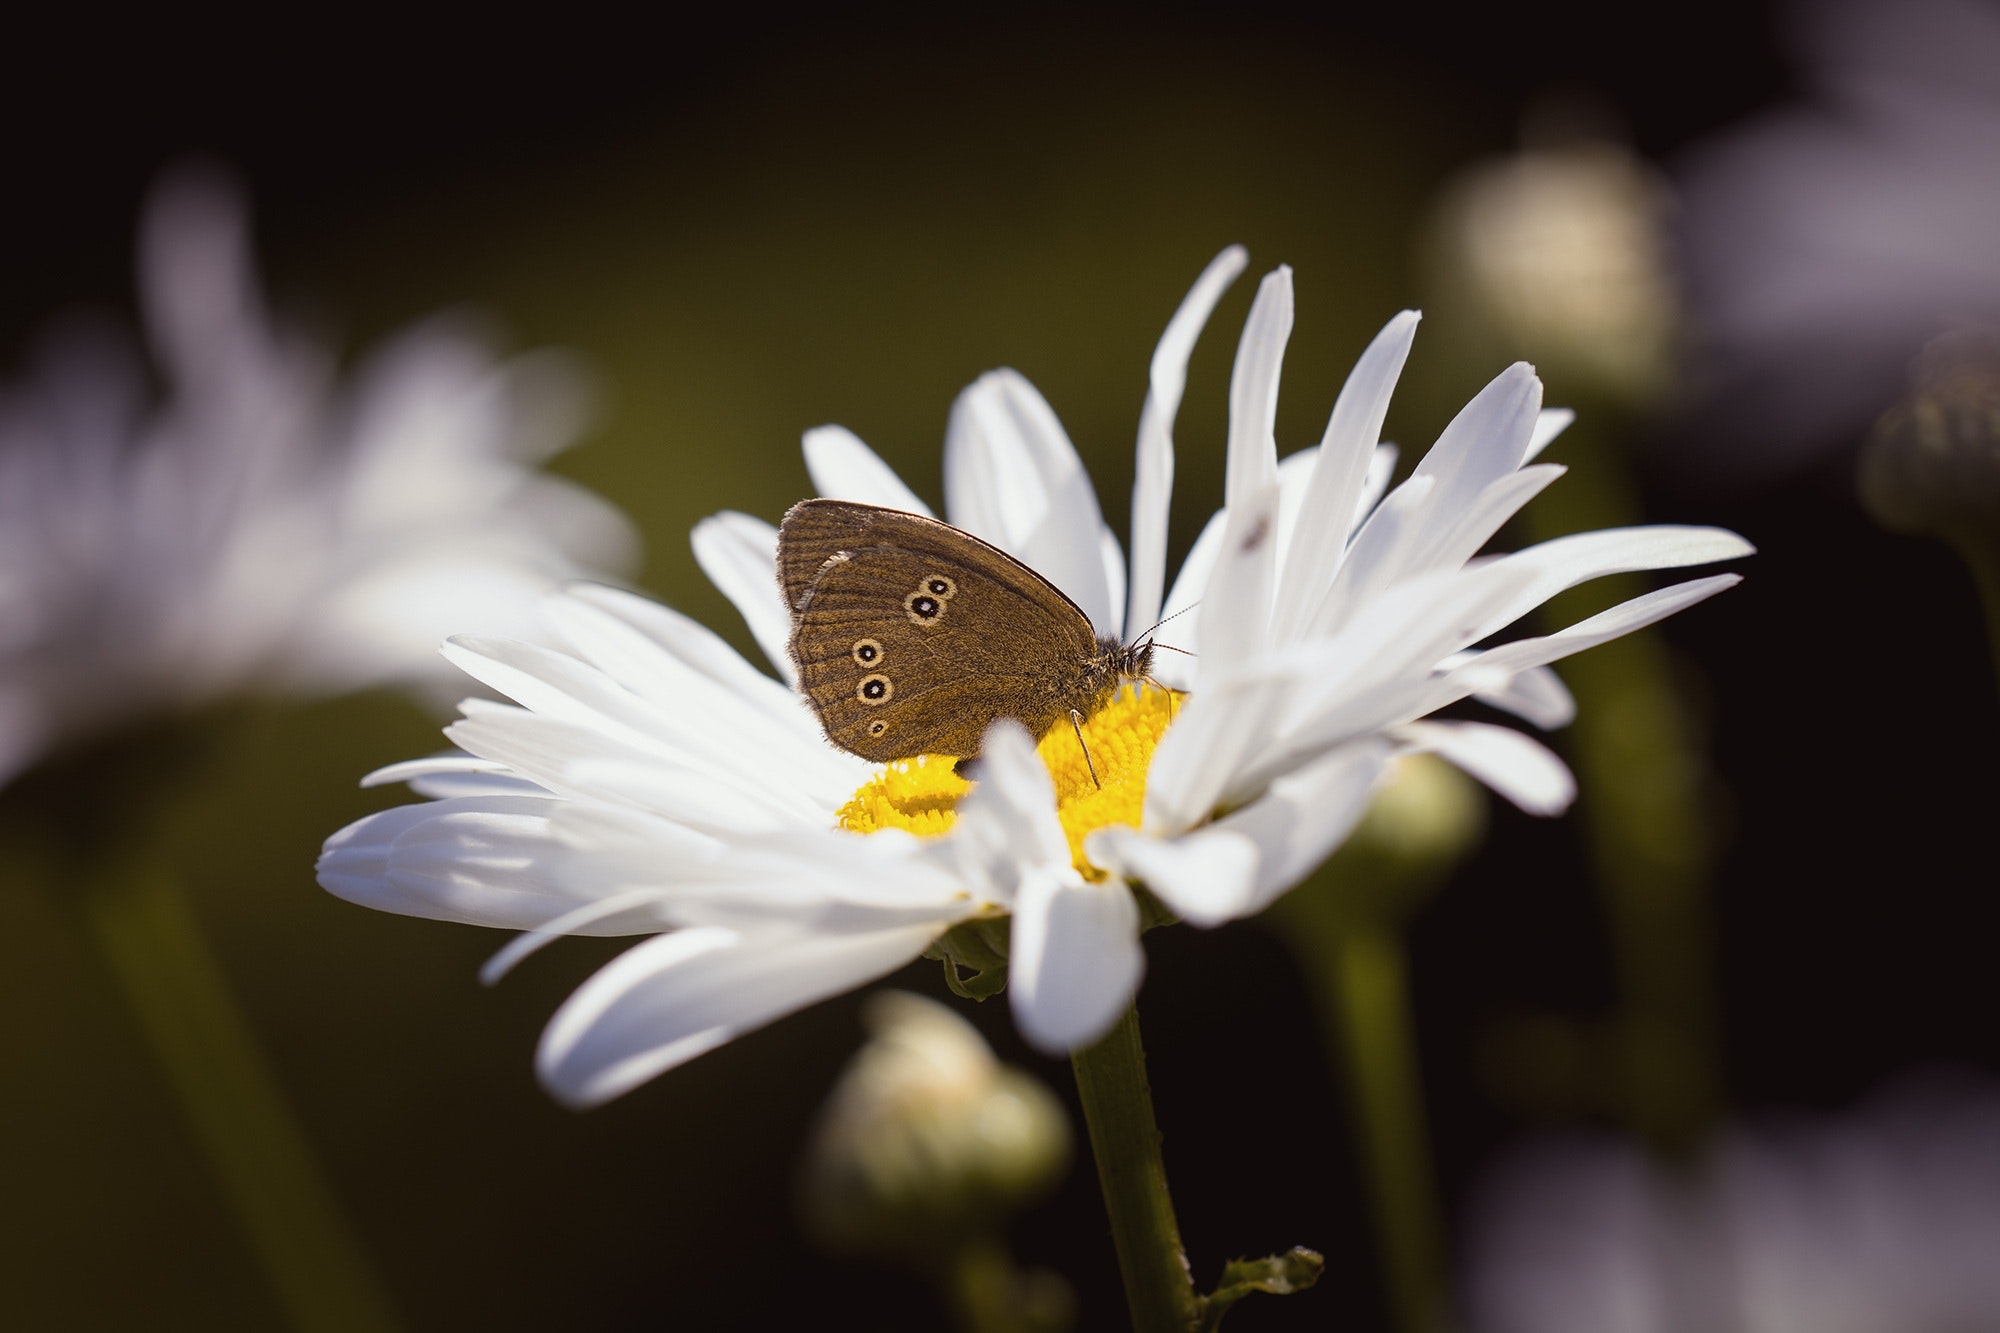
white, flower, insect, oxeye daisy, petal, daisy, butterfly, pollen, plant, macro photography, pollinator, close up, moths and butterflies, nectar, invertebrate, spring, flowering plant, daisy family, wildflower, aster, fly, membrane winged insect, hoverfly, lycaenid, chamaemelum nobile, pest, plant stem, chamomile, pieridae